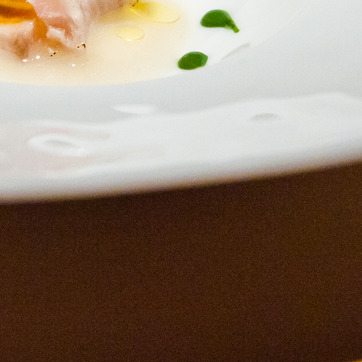
Material: ceramic